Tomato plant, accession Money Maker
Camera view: bottom (45 deg); turntable rotation: 240 degrees
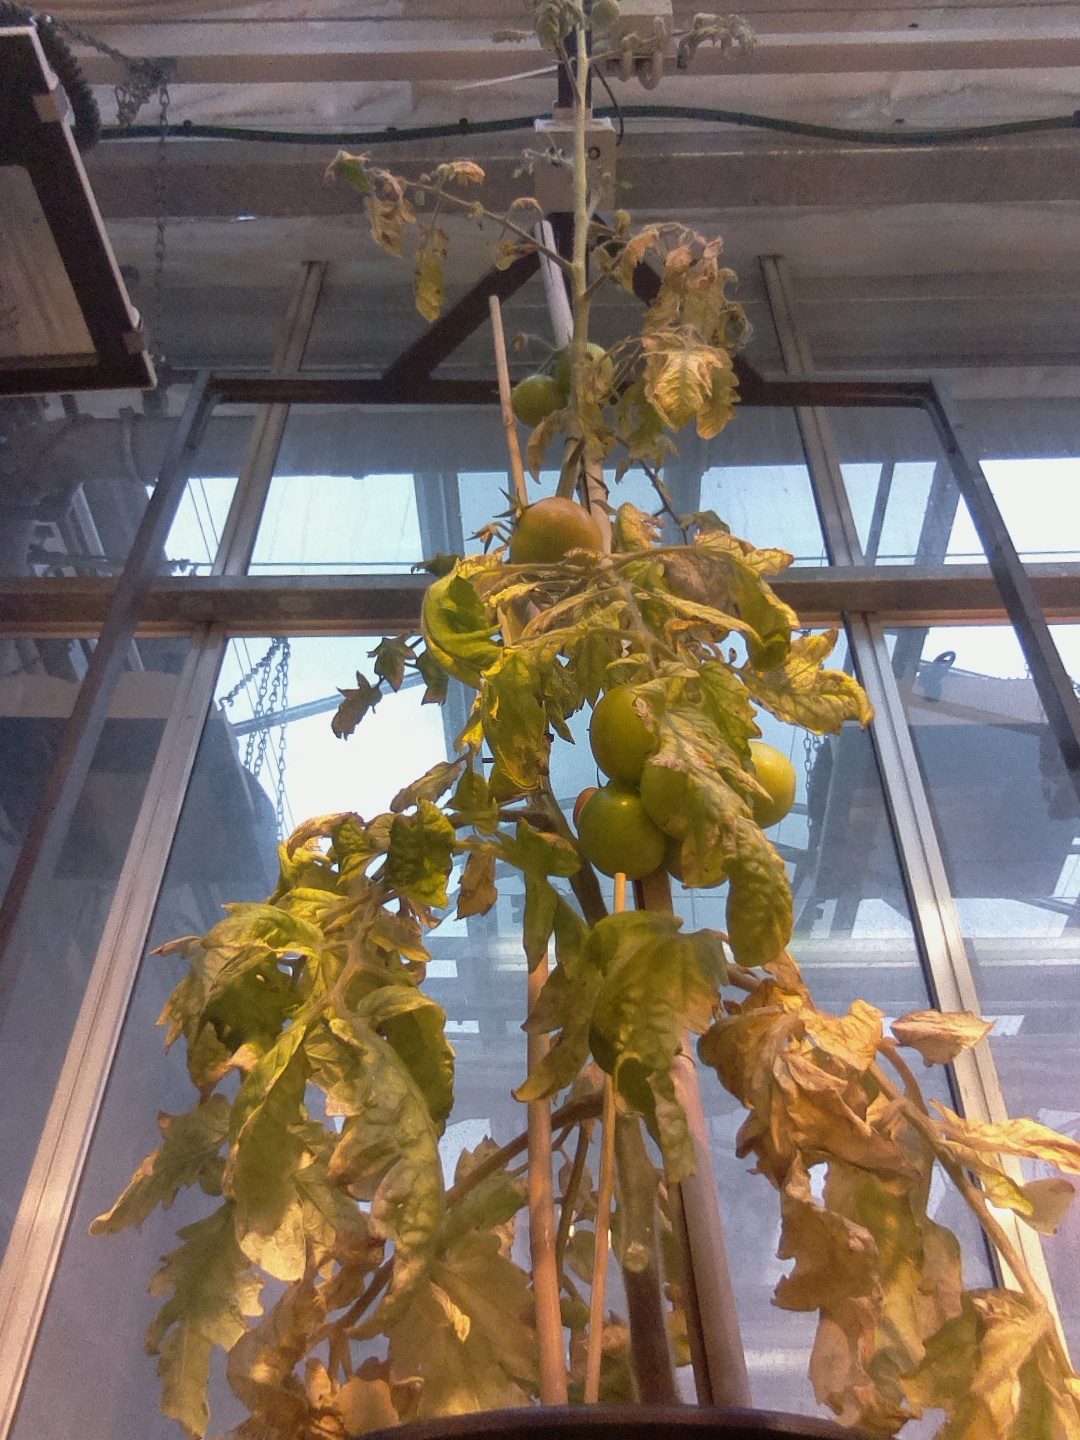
BBCH growth stage 81: 10%-20% of fruits show typical fully ripe color